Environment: real
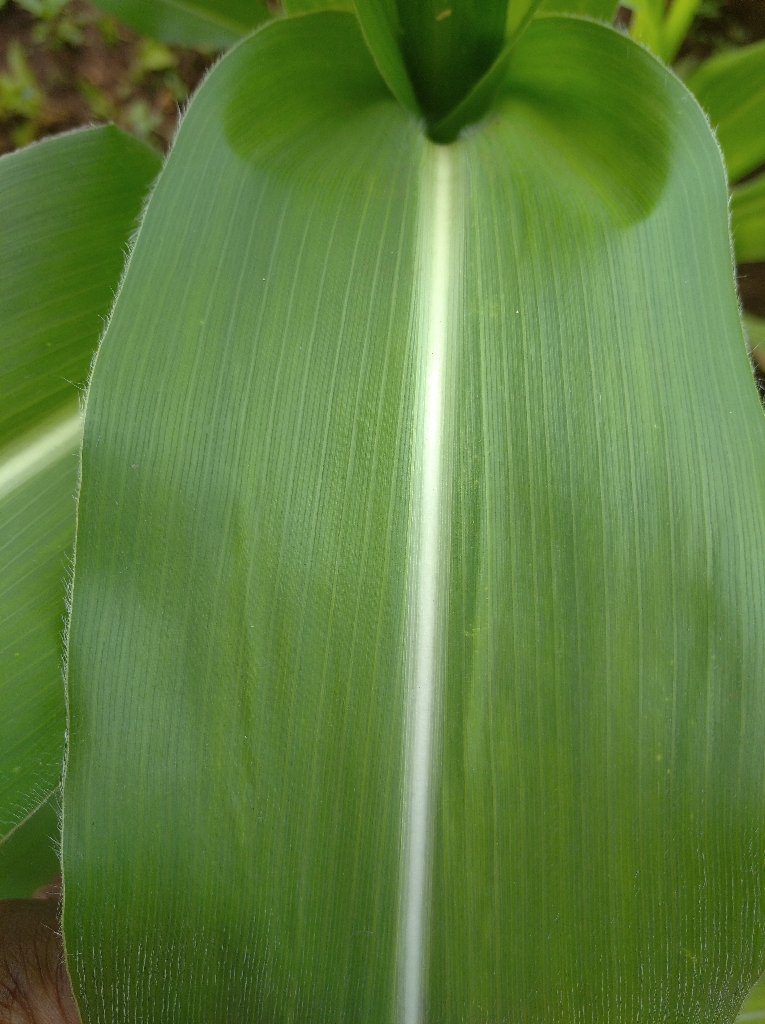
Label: healthy